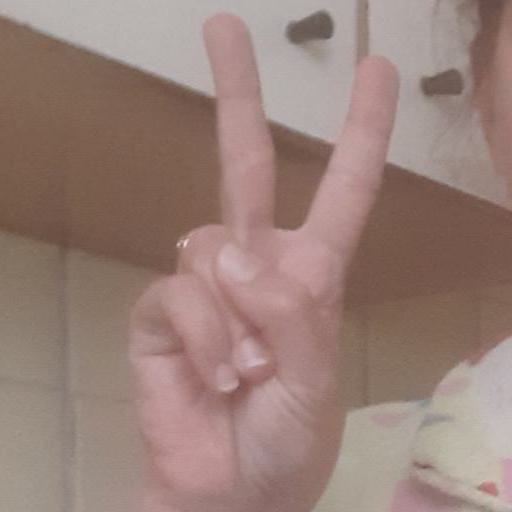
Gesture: peace